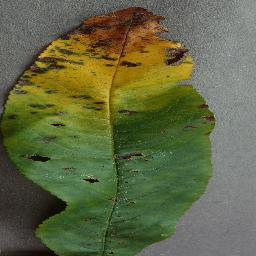
Label: Peach___Bacterial_spot